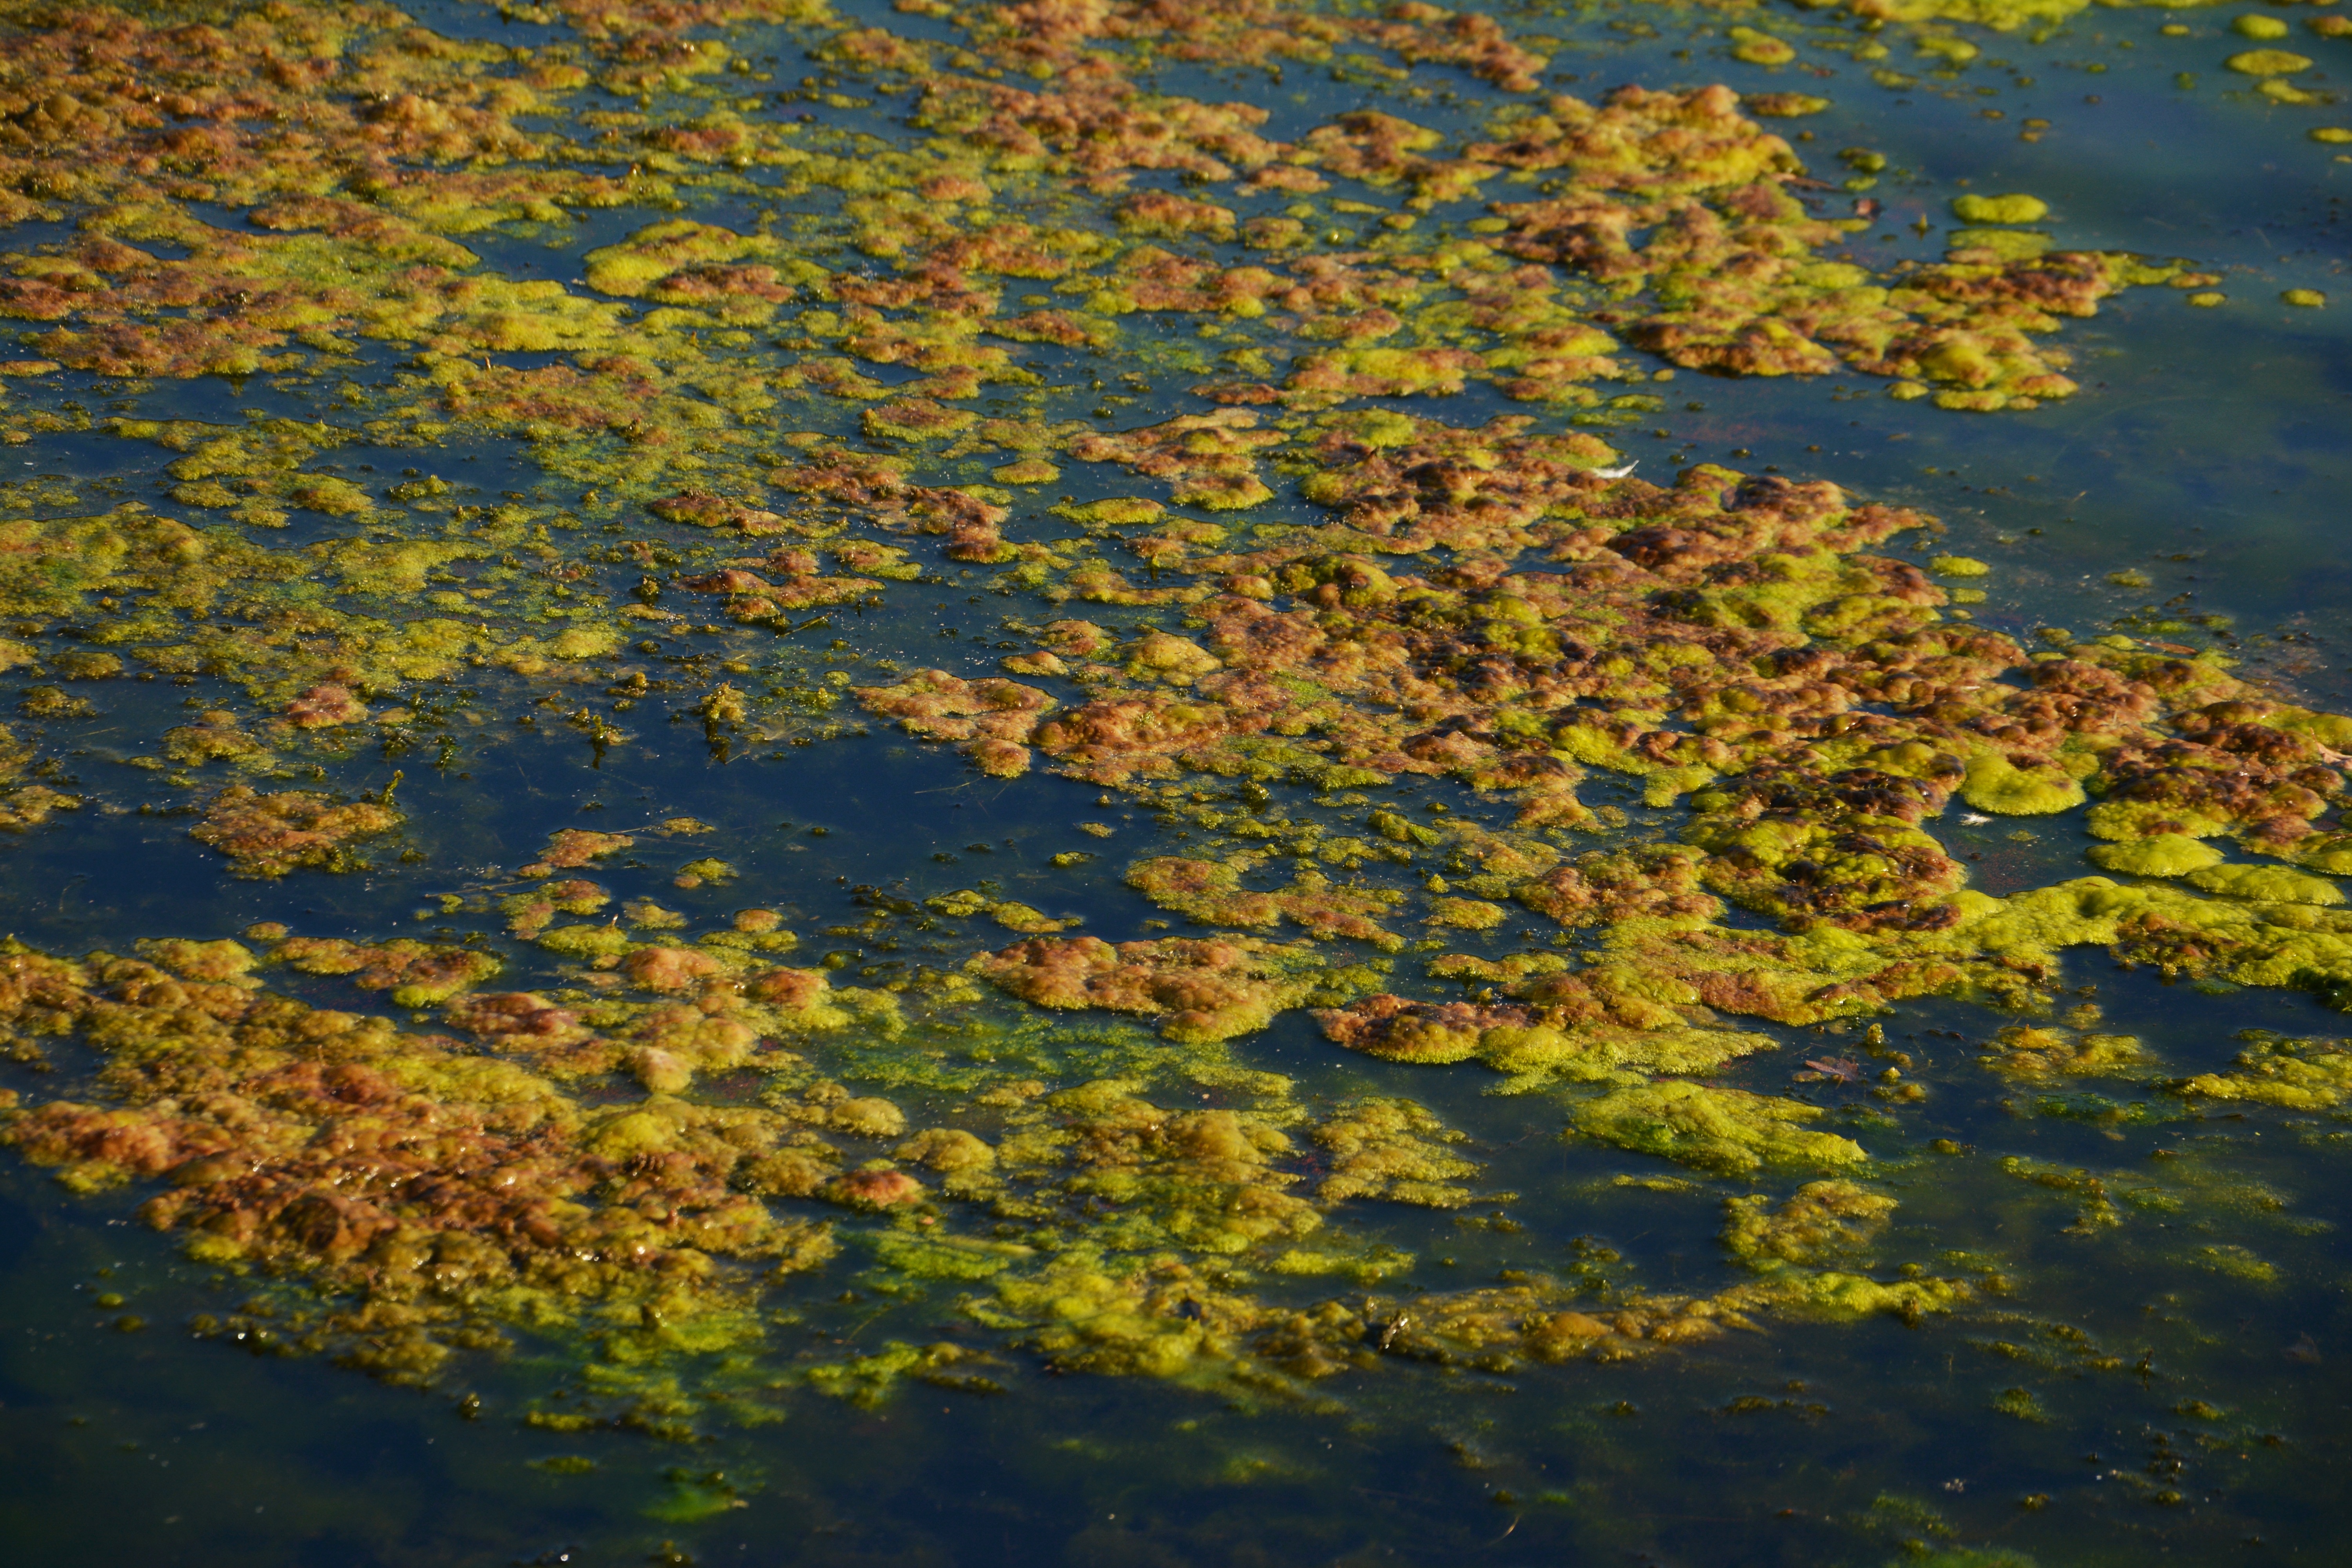
tree, water, forest, branch, plant, sunlight, leaf, flower, lake, reflection, seaweed, autumn, yellow, season, deciduous, woodland, waters, ecosystem, woody plant, land plant, algae infestation